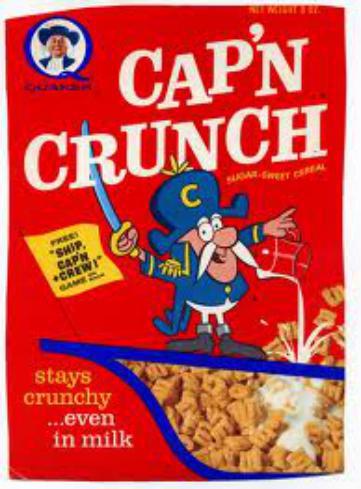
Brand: Cap'n Crunch
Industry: Food